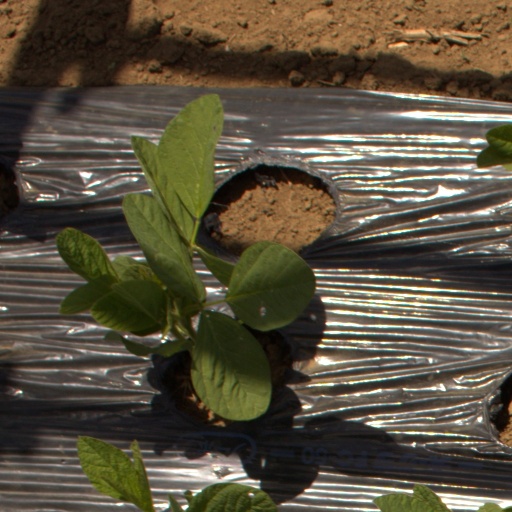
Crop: Jerusalem artichoke